Monchaux-sur-Écaillon

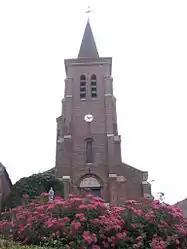
The church in Monchaux-sur-Écaillon

Monchaux-sur-Écaillon (literally "Monchaux on Écaillon") is a commune in the Nord department in northern France.